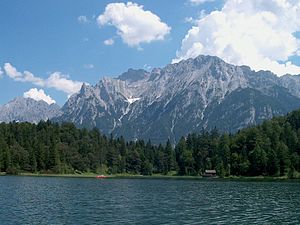
Lautersee
Lautersee foran Karwendelmassivet
Lautersee er en lille bjergsø i Mittenwald, i Landkreis Garmisch-Partenkirchen.